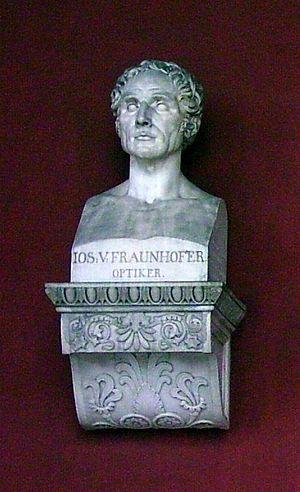
Joseph von Fraunhofer est un opticien et physicien allemand.